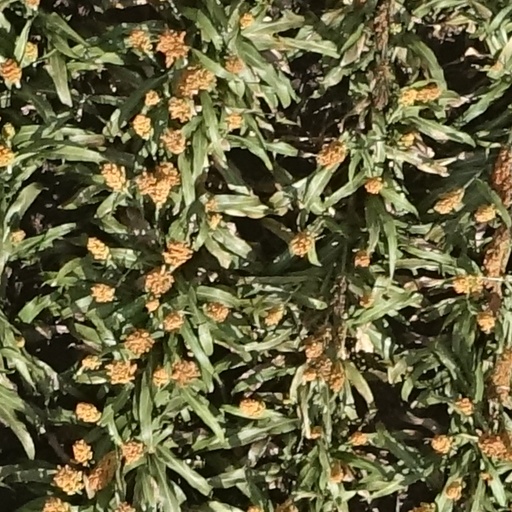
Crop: sorghum